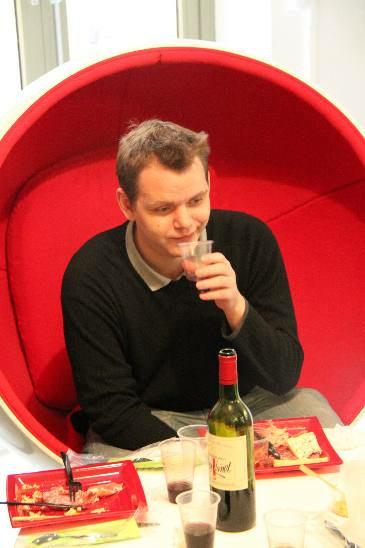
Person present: No